Belgrade

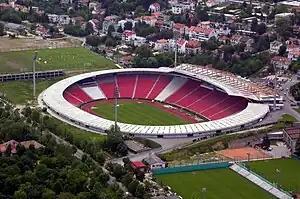
Rajko Mitić Stadium

One of the characteristics of the city terrain is mass wasting. On the territory covered by the General Urban Plan there are 1,155 recorded mass wasting points, out of which 602 are active and 248 are labeled as 'high risk'. They cover almost 30% of the city territory and include several types of mass wasting. Downhill creeps are located on the slopes above the rivers, mostly on the clay or loam soils, inclined between 7 and 20%. The most critical ones are in Karaburma, Zvezdara, Višnjica, Vinča and Ritopek, in the Danube valley, and Umka, and especially its neighbourhood of Duboko, in the Sava valley. They have moving and dormant phases, and some of them have been recorded for centuries. Less active downhill creep areas include the entire Terazije slope above the Sava (Kalemegdan, Savamala), which can be seen by the inclination of the Pobednik monument and the tower of the Cathedral Church, and the Voždovac section, between Banjica and Autokomanda.